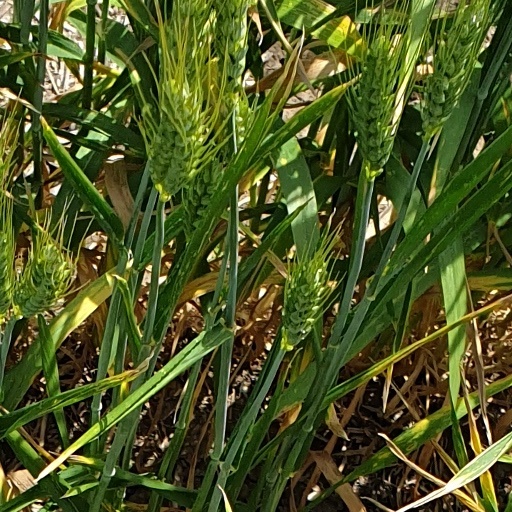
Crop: wheat